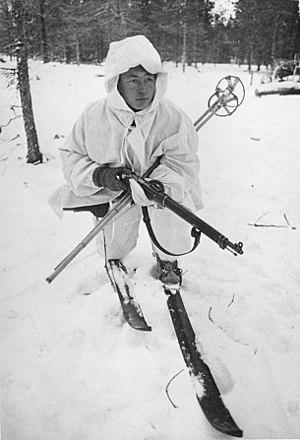
Le ski est un moyen de locomotion individuel de glisse pratiqué à l'aide de patins longs et étroits appelés skis, fixés aux pieds, et un ensemble de disciplines sportives essentiellement hivernales. Principalement connue par le ski sur neige, introduite dans les Alpes et les autres massifs européens à la fin du XIXᵉ siècle, cette pratique du ski sur neige naturelle est évidemment dépendante de la présence, de la résistance et de l'épaisseur du manteau neigeux, ce qui limite l'activité aux régions montagneuses ou nordiques, ainsi qu'à la saison hivernale.